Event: Nepal Earthquake
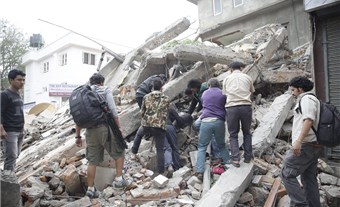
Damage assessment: damage